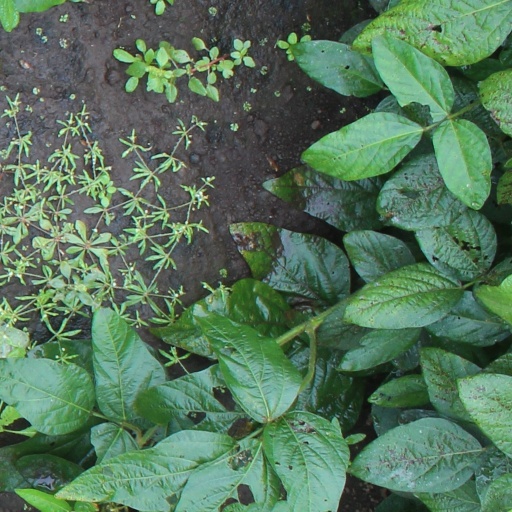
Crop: soybean